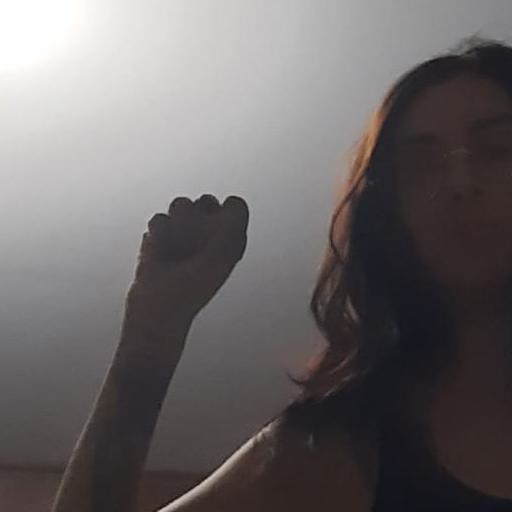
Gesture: fist